D'Arcy Scott

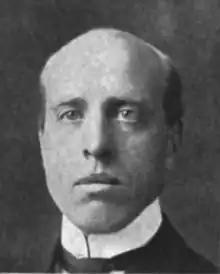

D'Arcy Scott (8 March 1872 – 1 October 1926), the son of Sir Richard William Scott, was mayor of Ottawa from 1907 to 1908.